Somerset County Cricket Club in 2009

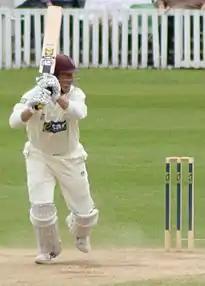
Marcus Trescothick finished the season with 1,817 first-class runs.

Although Marcus Trescothick had a season which David Foot described as "imperiously assured", Somerset failed to win enough matches to pose a real challenge in the 2009 County Championship. The flat pitch at the County Ground, Taunton did not help their efforts; the imbalance in favour of the batsmen meant that all but one match at the ground was drawn. Sussexs total of 742/5 declared was the fifteenth highest total in the history of the County Championship, while Murray Goodwins innings of 344 not out in that match was the sixth highest score by a batsman in the history of the competition. In total, six of Somerset's eight home matches contained scores of 500 or over in a single innings. In contrast, 500 was reached in only one of their away matches, by Hampshire at The Rose Bowl. The home conditions helped three of Somerset's batsmen pass 1,000 first-class runs in the season, including Craig Kieswetter and Arul Suppiah, who were both awarded their county caps after passing the landmark. Trescothick's 1,817 runs were the most by any batsman in the 2009 competition, finishing over 200 runs ahead of the next most prolific batsman, and he was named as both PCA Player of the Year and the PCA's Most Valuable Player of the Year for 2009. He was also selected as part of the team of the year, along with wicket-keeper Kieswetter.